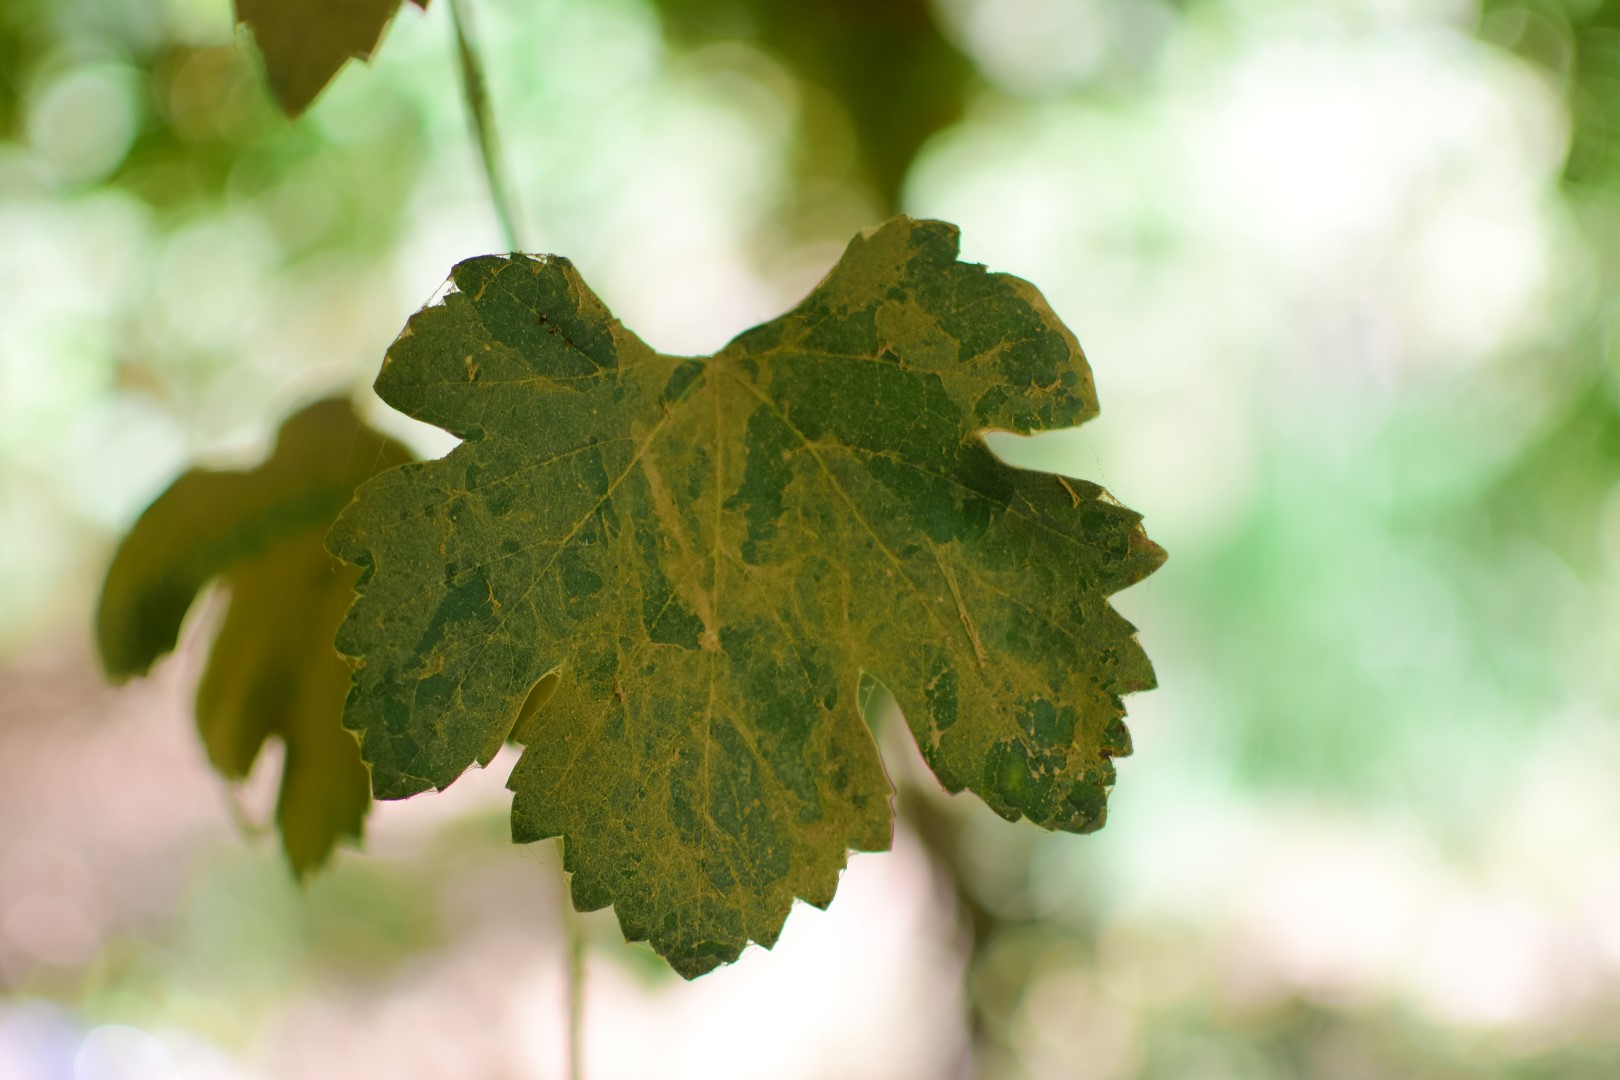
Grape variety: Halawani